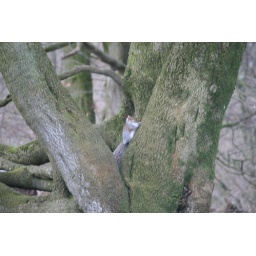
Grey squirrel hiding up a tree in the forest